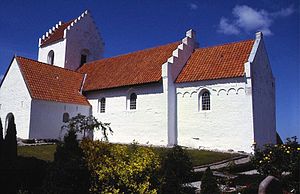
Enslev Kirke (Norddjurs Kommune)
Enslev Kirke
Enslev Kirke i Danmark. Enslev kirke
Enslev Kirke ligger ved landsbyen Enslev ca. 5 km V for Grenaa. Indtil kommunalreformen i 2007 lå den i Grenå Kommune og indtil kommunalreformen i 1970 lå den i Djurs Nørre Herred